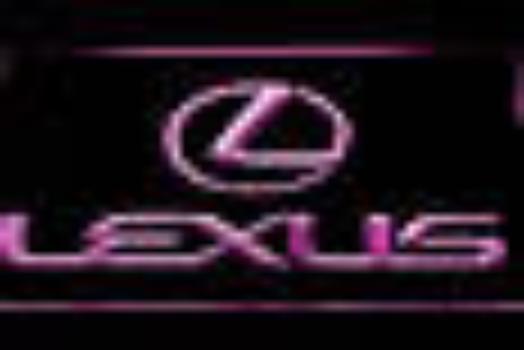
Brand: lexus-1
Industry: Transportation